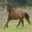
Label: horse